Joachim Boldsen

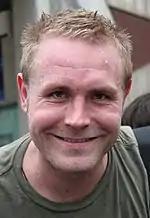
Boldsen in 2008

In Boldsen's earliest career, he played for such clubs as Helsingør IF (from 1993), GOG Gudme (two seasons, 1997–1999), TV Großwallstadt (two seasons, 1999–2001), and Ajax Farum. In 1997 he won the Danish Men's Handball Cup with GOG and was named MVP for the tournament. From 2001 to 2007, he played with the German first league team SG Flensburg-Handewitt, helping them to win their first championship in 2004. He won the "DHB-Pokal" with Flensburg in 2003, 2004 and 2005. In 2007, he changed to Danish Handball League team AaB Håndbold for a single season before switching to FC Barcelona Handbol. With FC Barcelona, he won the "Spanish Supercup" in 2008/2009. In 2010 he changed for Danish team AG Håndbold. Here he won the danish championship two times and made it to final4 in champions league.